Binance

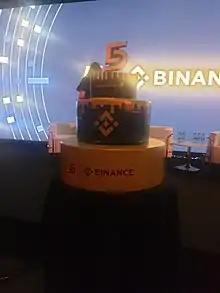
5 years birthday Binance cake in Paris in July 2022

CEO Changpeng Zhao founded Fusion Systems in 2005 in Shanghai; the company built high-frequency trading systems for stockbrokers. In 2013, he joined Blockchain.info as the third member of the cryptocurrency wallet's team. He also worked at OKCoin as CTO for less than a year, a platform for spot trading between fiat and digital assets. He was hired at this position in 2014 by Yi He, with whom he co-founded Binance several years later.